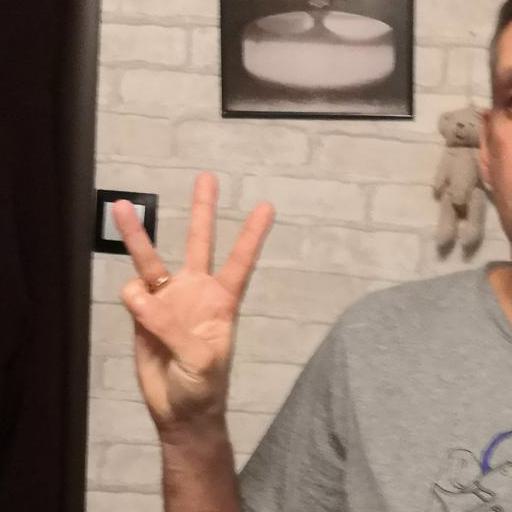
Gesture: three